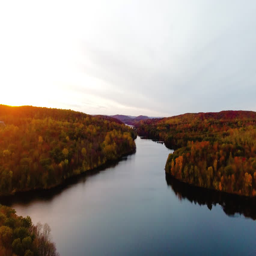
aerial shot of upstate lakes and wilderness during the - 4k .